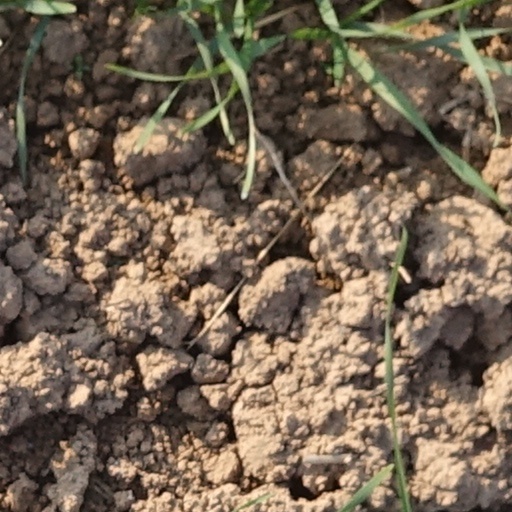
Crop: wheat